Sky position (RA, Dec in degrees): 187.843, 10.737
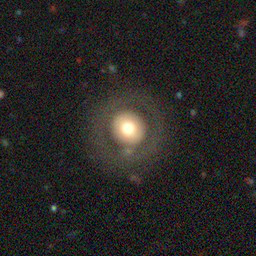
Galaxy morphology: Round Smooth Galaxies